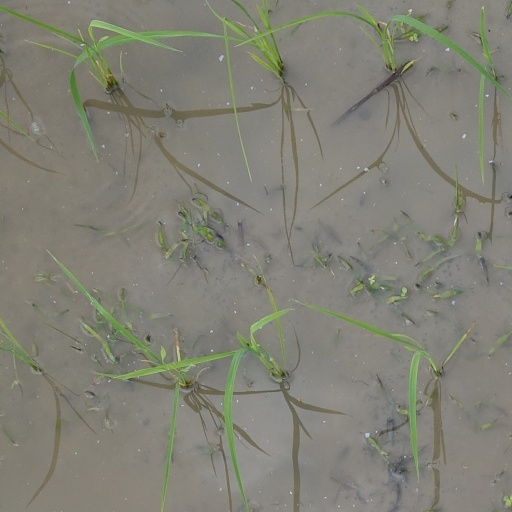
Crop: rice